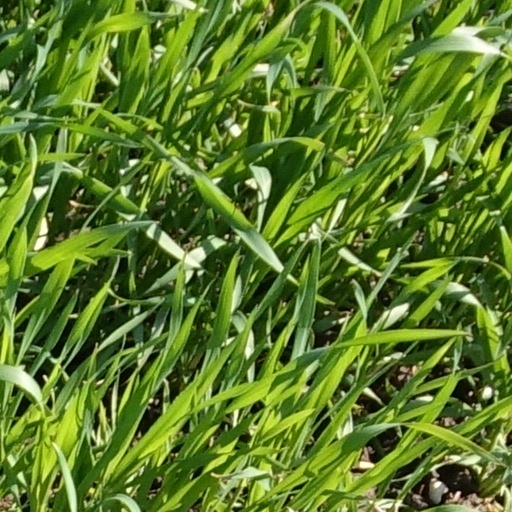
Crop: wheat